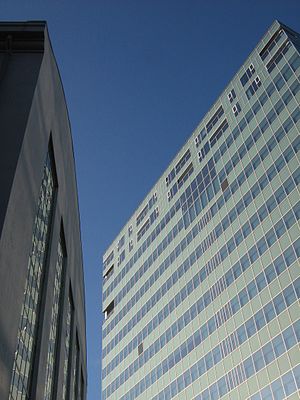
EY-Huset
EY Huset
EY-Huset er et kontorhøjhus på 17 etager og 68,5 m i det centrale Aarhus.